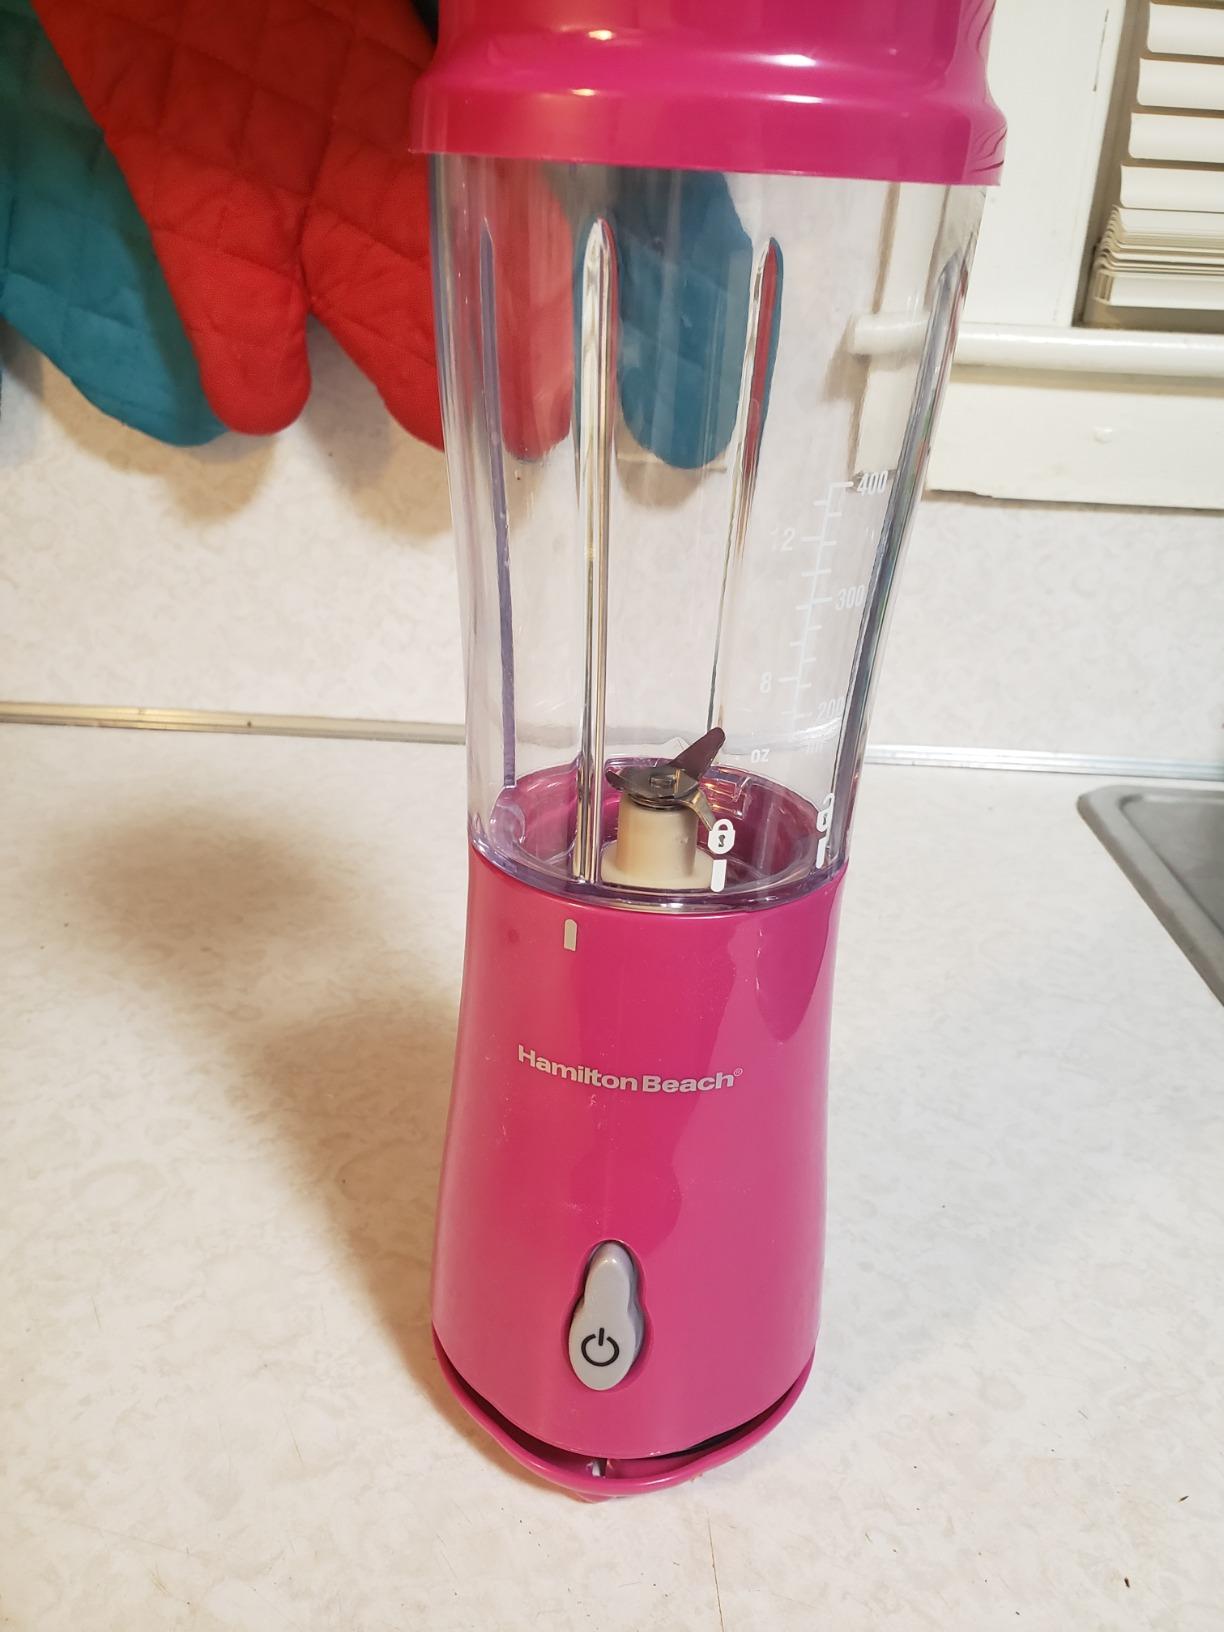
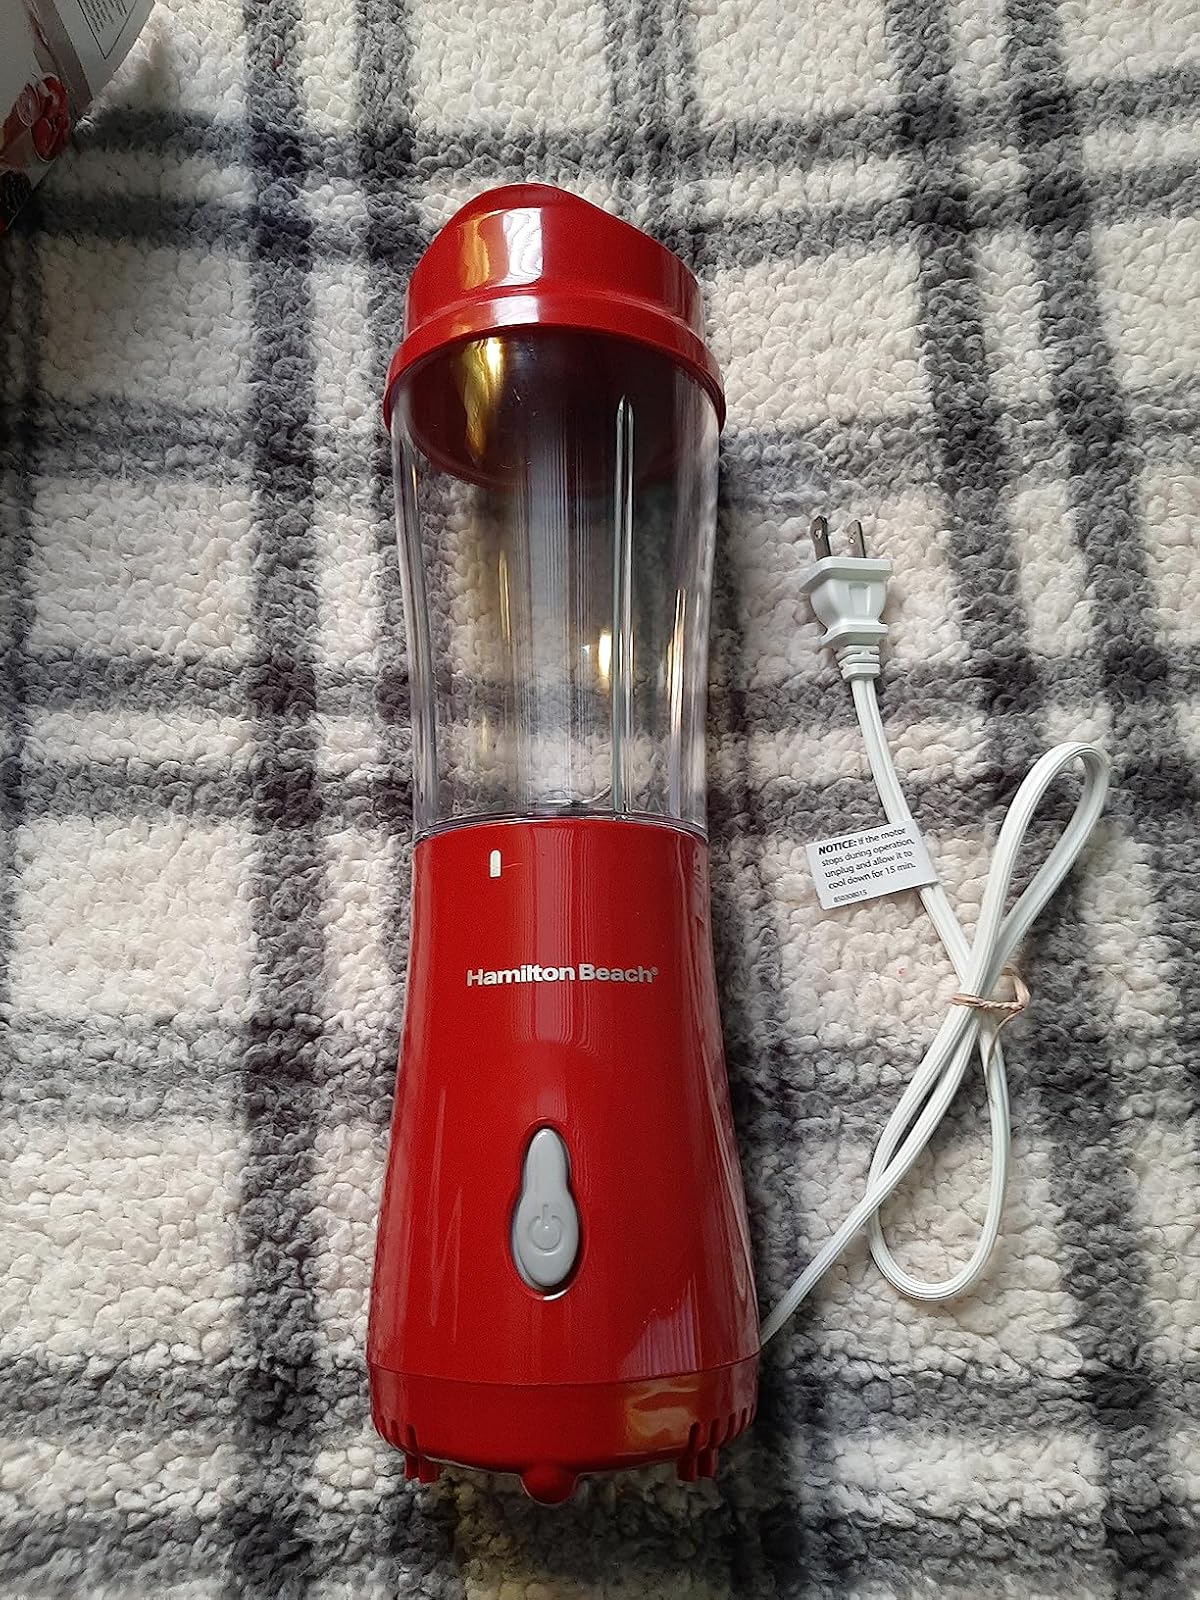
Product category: items_blender
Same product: no